List of Arkansas state high school football champions

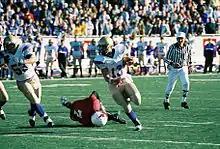
The 2004 Arkansas Class AAA football state championship game. The Central Arkansas Christian Mustangs defeated the Pine Bluff Dollarway Cardinals by a score of 34–20.

This is a list of the Arkansas state high school football champions which have been sanctioned by the Arkansas Activities Association (AAA).